Singapore

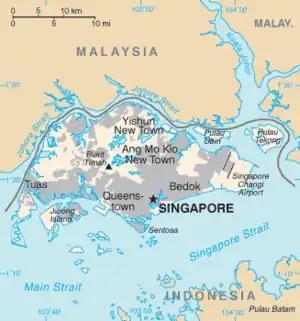
An outline of Singapore and the surrounding islands and waterways

After being expelled from Malaysia, Singapore became independent as the Republic of Singapore on 9 August 1965, with Lee Kuan Yew and Yusof bin Ishak as the first prime minister and president respectively. In 1967, the country co-founded the Association of Southeast Asian Nations (ASEAN). Race riots broke out once more in 1969. Lee Kuan Yew's emphasis on rapid economic growth, support for business entrepreneurship, and limitations on internal democracy shaped Singapore's policies for the next half-century. Economic growth continued throughout the 1980s, with the unemployment rate falling to 3% and real GDP growth averaging at about 8% up until 1999. During the 1980s, Singapore began to shift towards high-tech industries, such as the wafer fabrication sector, in order to remain competitive as neighbouring countries began manufacturing with cheaper labour. Singapore Changi Airport was opened in 1981 and Singapore Airlines was formed. The Port of Singapore became one of the world's busiest ports and the service and tourism industries also grew immensely during this period.